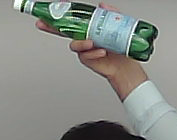
Product: sanpellegrino_water